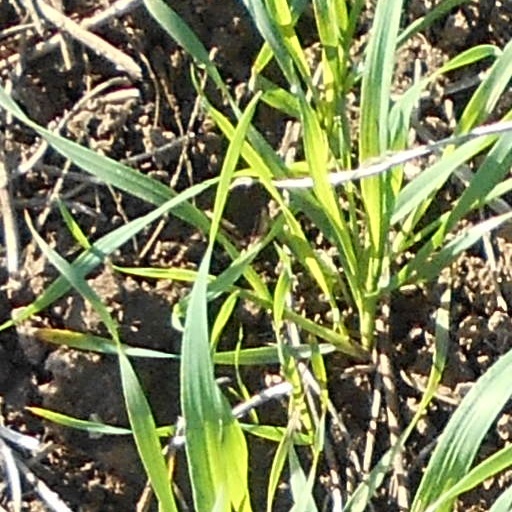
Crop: wheat